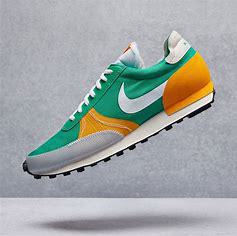
Brand: Nike
Model: Dbreak Type